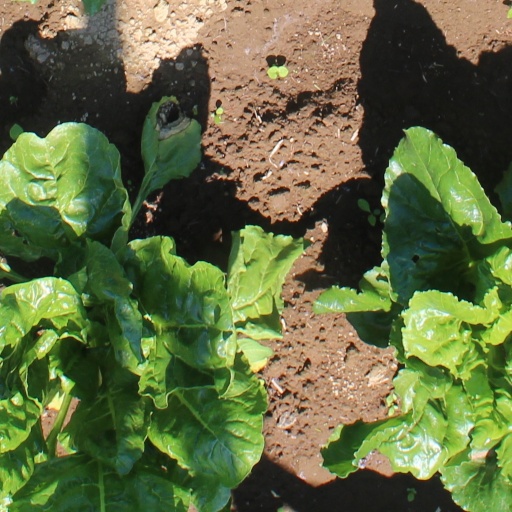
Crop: sugar beet